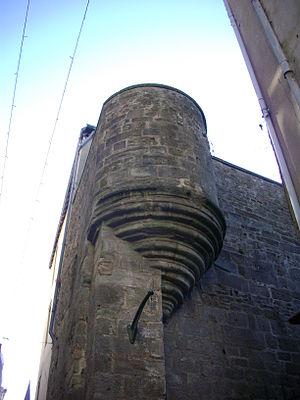
Échauguette du bastion Notre-Dame à Vannes (Morbihan)
Les remparts de Vannes sont les fortifications érigées entre les IIIᵉ et XVIIᵉ siècles pour protéger la ville de Vannes dans le département du Morbihan en France. Fondée par les Romains à la fin du Iᵉʳ siècle av. J.-C. sous le règne d’Auguste, la civitas Venetorum se voit contrainte de se protéger derrière un castrum à la fin du IIIᵉ siècle, alors même qu'une crise majeure secoue l’empire romain. Cette première enceinte demeure la seule protection de la cité pendant plus d’un millénaire. C’est à l’époque du duc Jean IV, à la fin du XIVᵉ siècle, que l’enceinte de la ville est réédifiée et étendue vers le sud pour protéger les nouveaux quartiers. Le duc veut faire de Vannes non seulement un lieu de résidence mais également une place forte sur laquelle il peut s’appuyer en cas de conflit. La superficie de la ville intra-muros est doublée et le duc adjoint à la nouvelle enceinte sa forteresse de l’Hermine.
La commune française de Vannes, dans le Morbihan compte au total 281 monuments classés ou inscrits à l'inventaire des monuments historiques. 37 d'entre eux sont des monuments immobiliers, plaçant la commune à la 83ᵉ place des communes les plus riches en France ; les 244 autres inventoriés le sont au sein de la base des objets mobiliers.